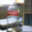
Label: bottle